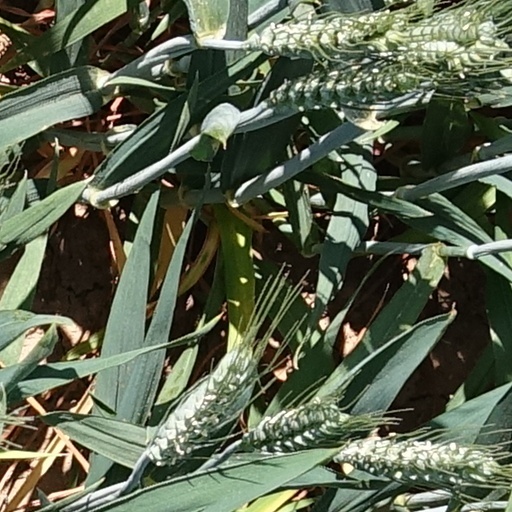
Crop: wheat